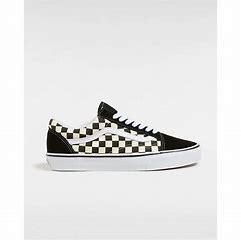
Brand: Vans
Model: 100